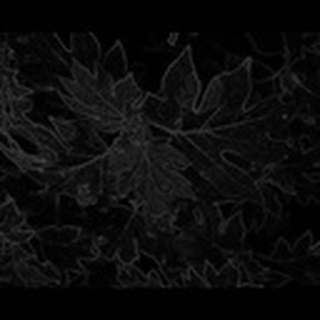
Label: healthy_cotton